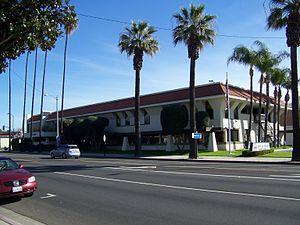
La ville de Hemet est située dans le comté de Riverside, dans l’État de Californie, à 130 km au sud-est de Downtown Los Angeles, aux États-Unis. Sa population s’élevait à 78 657 habitants lors du recensement de 2010, estimée à 85 275 habitants en 2018. Hemet fait partie de la région appelée Inland Empire.